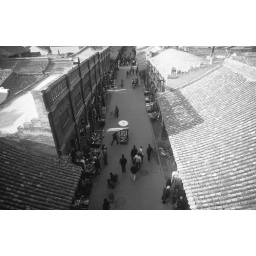
Looking down across the roof tops and acivities in Main street of Pingyao-China (b&w)